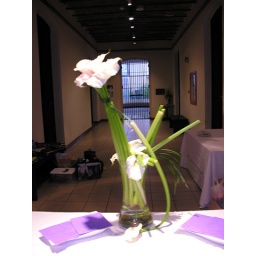
Unique glass, candle, flower and tropical fish arrangements by Thomas Corella.